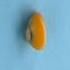
Maize quality: Good